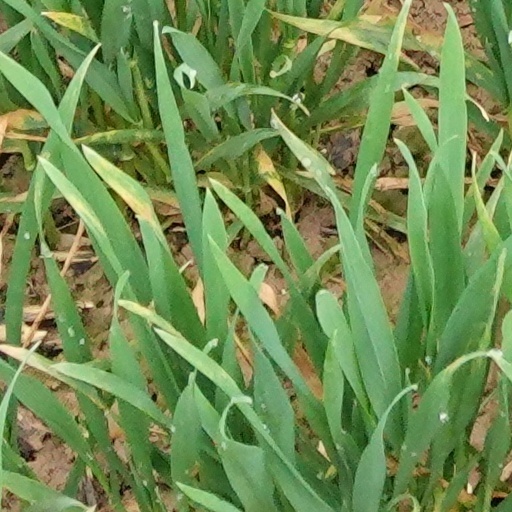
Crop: wheat